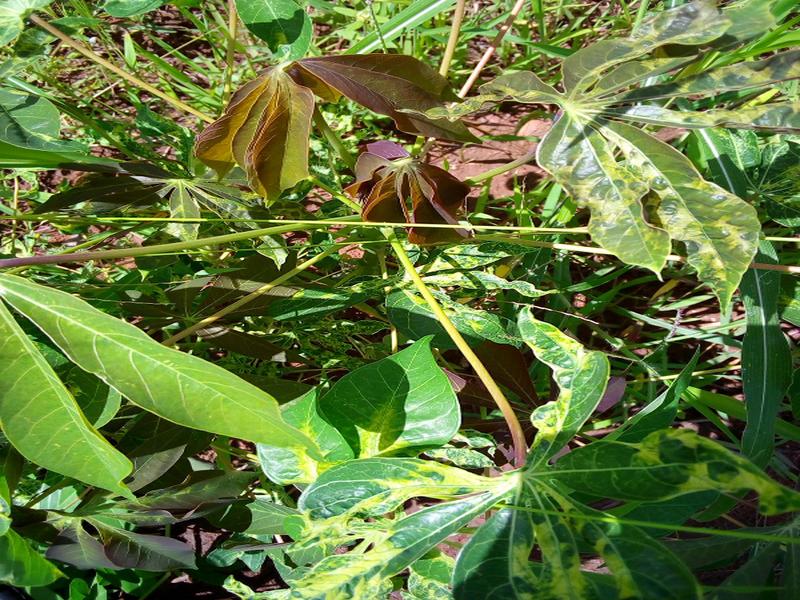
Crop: cassava
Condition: mosaic_disease